Muslim conquests in the Indian subcontinent

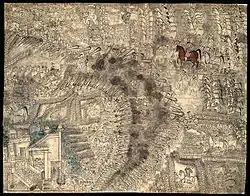
Ahmad Shah Durrani and his coalition defeated the Maratha Empire, during the Third Battle of Panipat and restored the Mughal emperor Shah Alam II.

India in the early 16th century presented a fragmented picture of rulers who lacked concern for their subjects and failed to create a common body of laws or institutions. Outside developments also played a role in shaping events. The circumnavigation of Africa by the Portuguese explorer Vasco da Gama in 1498 allowed Europeans to challenge Muslim control of the trading routes between Europe and Asia. In Central Asia and Afghanistan, shifts in power pushed Babur of the Timurid dynasty (in present-day Uzbekistan) southward, first to Kabul and then to the heart of Indian subcontinent. The dynasty he founded endured for more than two centuries.